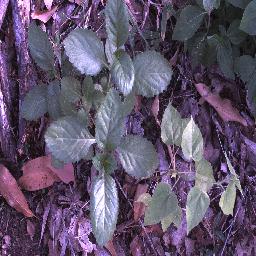
Label: snake_weed